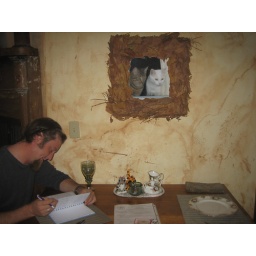
Our cats watch us through the picture frame at the bed and breakfast in Fredericksburg.